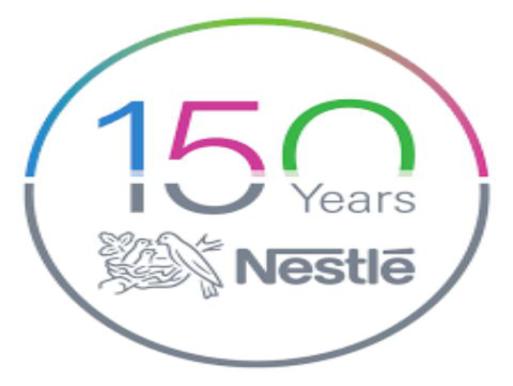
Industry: Food